Rice Terraces of the Philippine Cordilleras

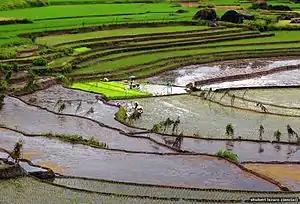
Nagacadan Rice Terraces

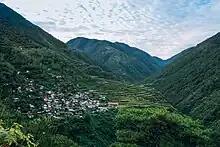
Bayyo Village with their rice terraces

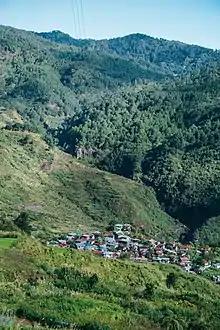
Scenery of Fidelisan while trekking

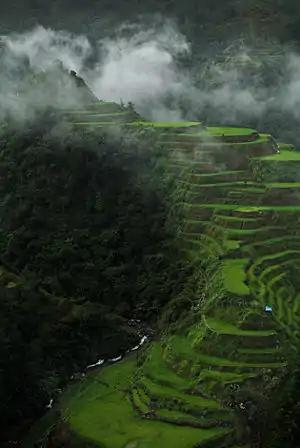
The Ifugao Rice Terraces is an example of a nationally recognized cultural property.

The Rice Terraces of the Philippine Cordilleras are a World Heritage Site consisting of a complex of rice terraces on the island of Luzon in the Philippines. They were inscribed on the UNESCO World Heritage List in 1995, the first-ever property to be included in the cultural landscape category of the World Heritage List. This inscription has five sites: the Batad Rice Terraces and Bangaan Rice Terraces (both in Banaue), Mayoyao Rice Terraces (in Mayoyao), Hungduan Rice Terraces (in Hungduan) and Nagacadan Rice Terraces (in Kiangan), all in Ifugao Province. The Ifugao Rice Terraces reach a higher altitude and were built on steeper slopes than many other terraces. The Ifugao complex of stone or mud walls and the careful carving of the natural contours of hills and mountains combine to make terraced pond fields, coupled with the development of intricate irrigation systems, harvesting water from the forests of the mountain tops, and an elaborate farming system.